Field marshal (Jordan)

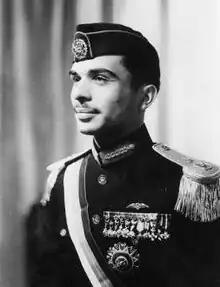
King Hussein in Military Regalia, 1953.

The insignia for Field Marshal in Jordan includes field marshal. Two crossed swords, signifying supreme command and authority, encircled by a laurel wreath and crowned by the Hashemite crown. Uniforms associated with this rank are characterized by ornate embellishments such as gold braid, epaulettes, and ceremonial swords, underscoring the esteemed status accorded to individuals holding this position.